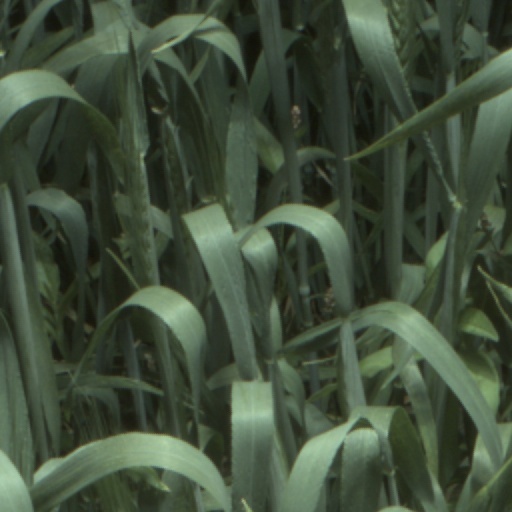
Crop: wheat